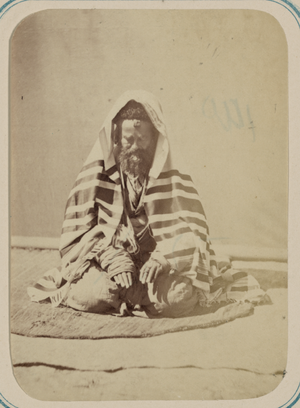
Cette photographie est extraite de la partie ethnographique de l'Album du Turkestan, étude visuelle complète de l'Asie centrale entreprise après que l'Empire russe prit le contrôle de la région dans les années
La dénomination de Juifs Mizrahim ou Mizra’him, également appelés Edot HaMizra’h, englobe des communautés juives très diverses du Moyen-Orient, du Caucase d'Asie centrale et de l'Inde, recouvrant une « mosaïque ethnique » bien plus complexe et hétérogène que celle des Juifs européens.
Samarcande ou parfois Samarkand, population 400 000 habitants, est une ville d'Ouzbékistan, capitale de la province de Samarcande. Riche en monuments historiques, Samarcande a été proclamée en 2001 par l'UNESCO carrefour de cultures et site du patrimoine mondial. Depuis 2009, la ville de Samarcande a subi de nombreux réaménagements urbains : un mur sépare aujourd'hui les quartiers populaires des grands monuments de la ville et des quartiers centenaires comme celui d'Iskandarov ont été détruits ; leurs habitants ont été relogés de force en périphérie de la ville.